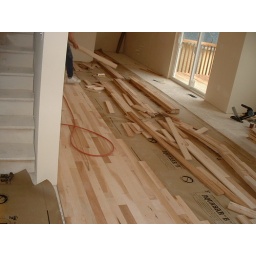
Hardwood floor being installed Our new house in Bothell, WA. 2010, our first year after moving in.